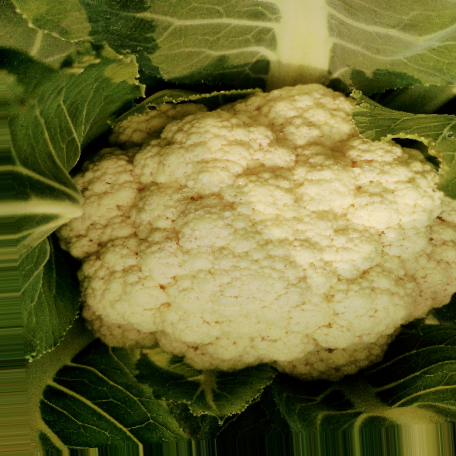
Label: Disease Free